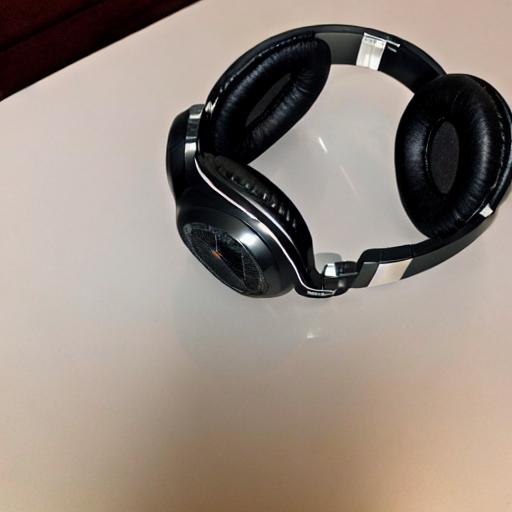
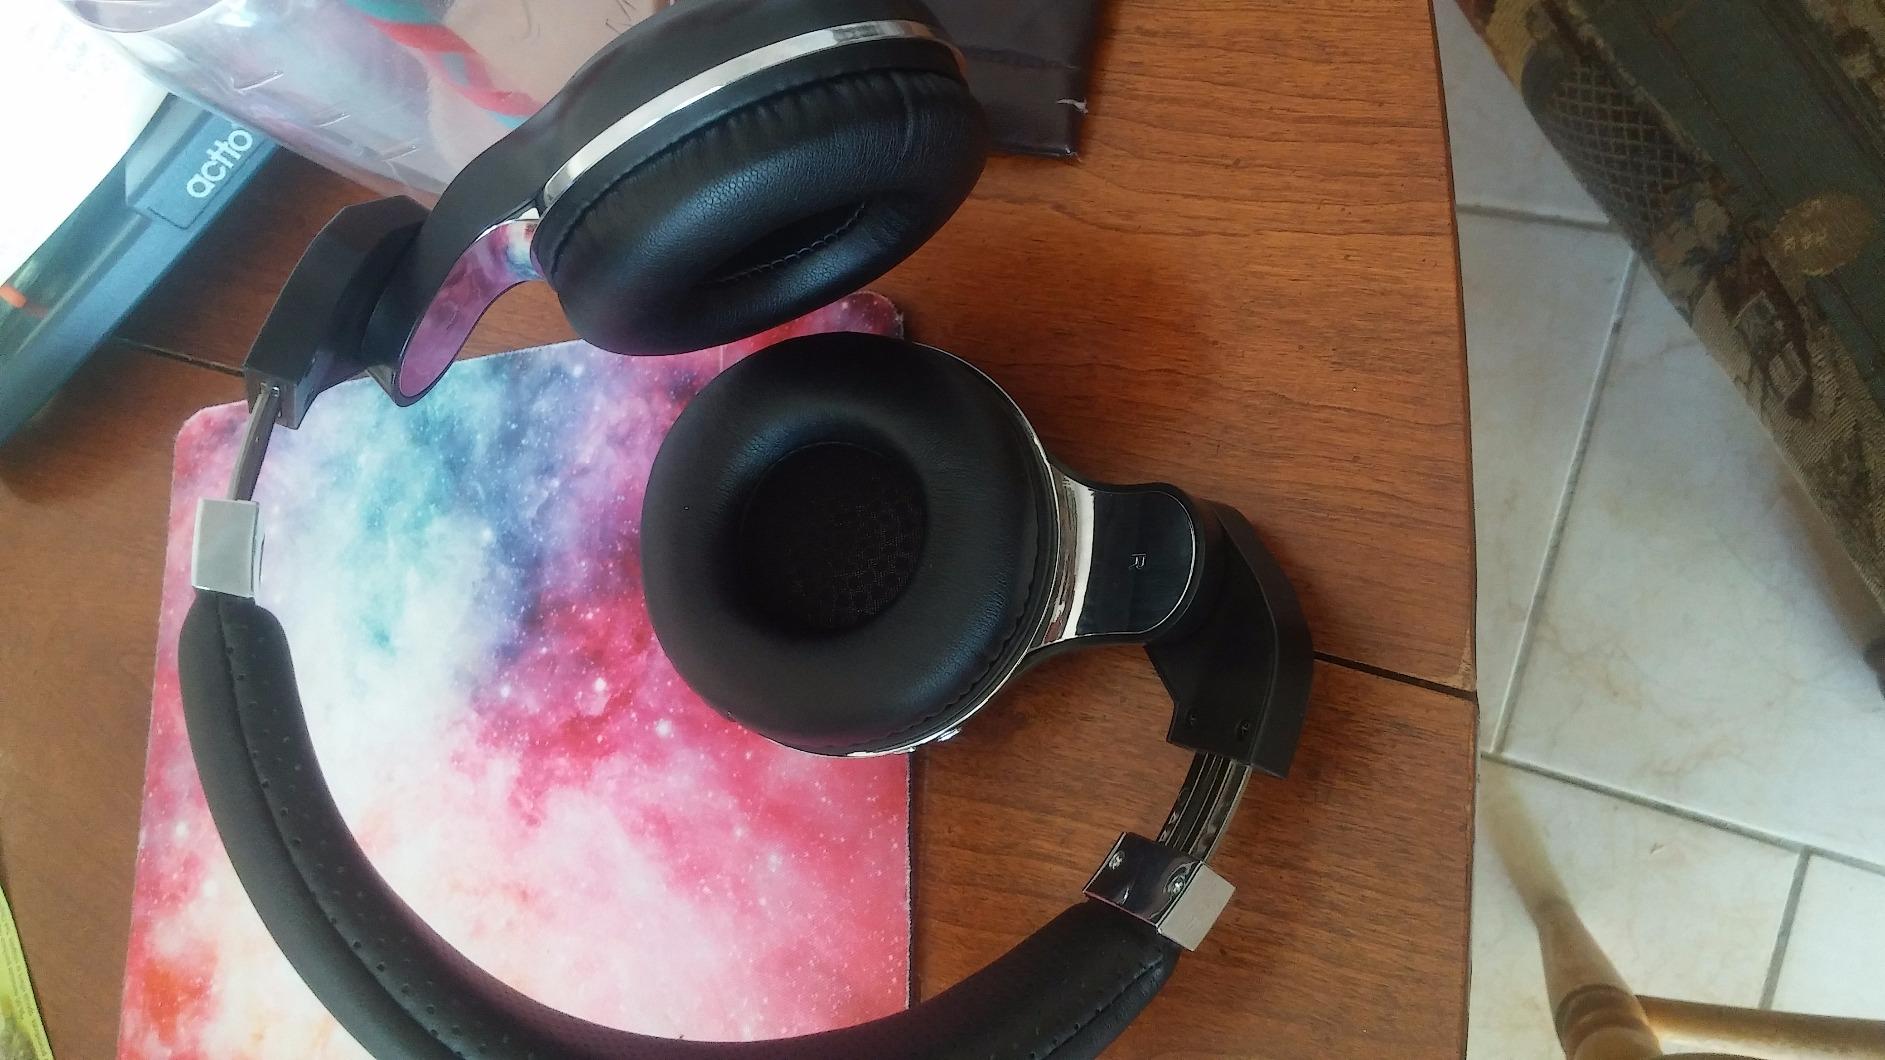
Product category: headphones
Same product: no